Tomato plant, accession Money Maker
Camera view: vertical (180 deg); turntable rotation: 30 degrees
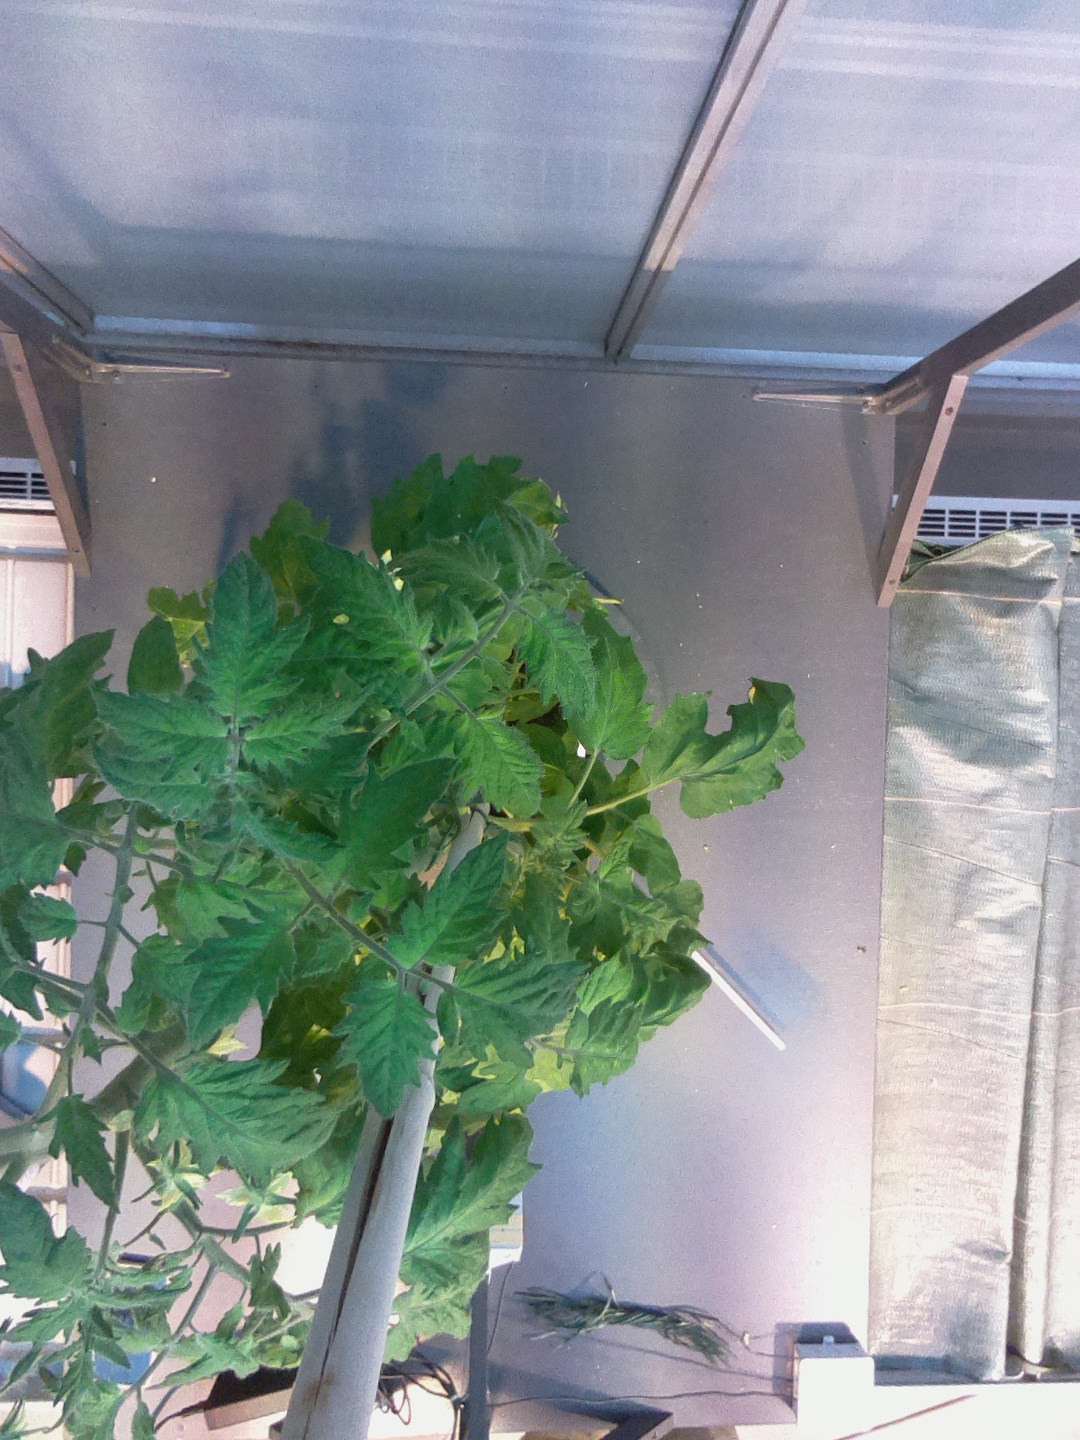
BBCH growth stage 70: Fruits at the main stem or branches visibles